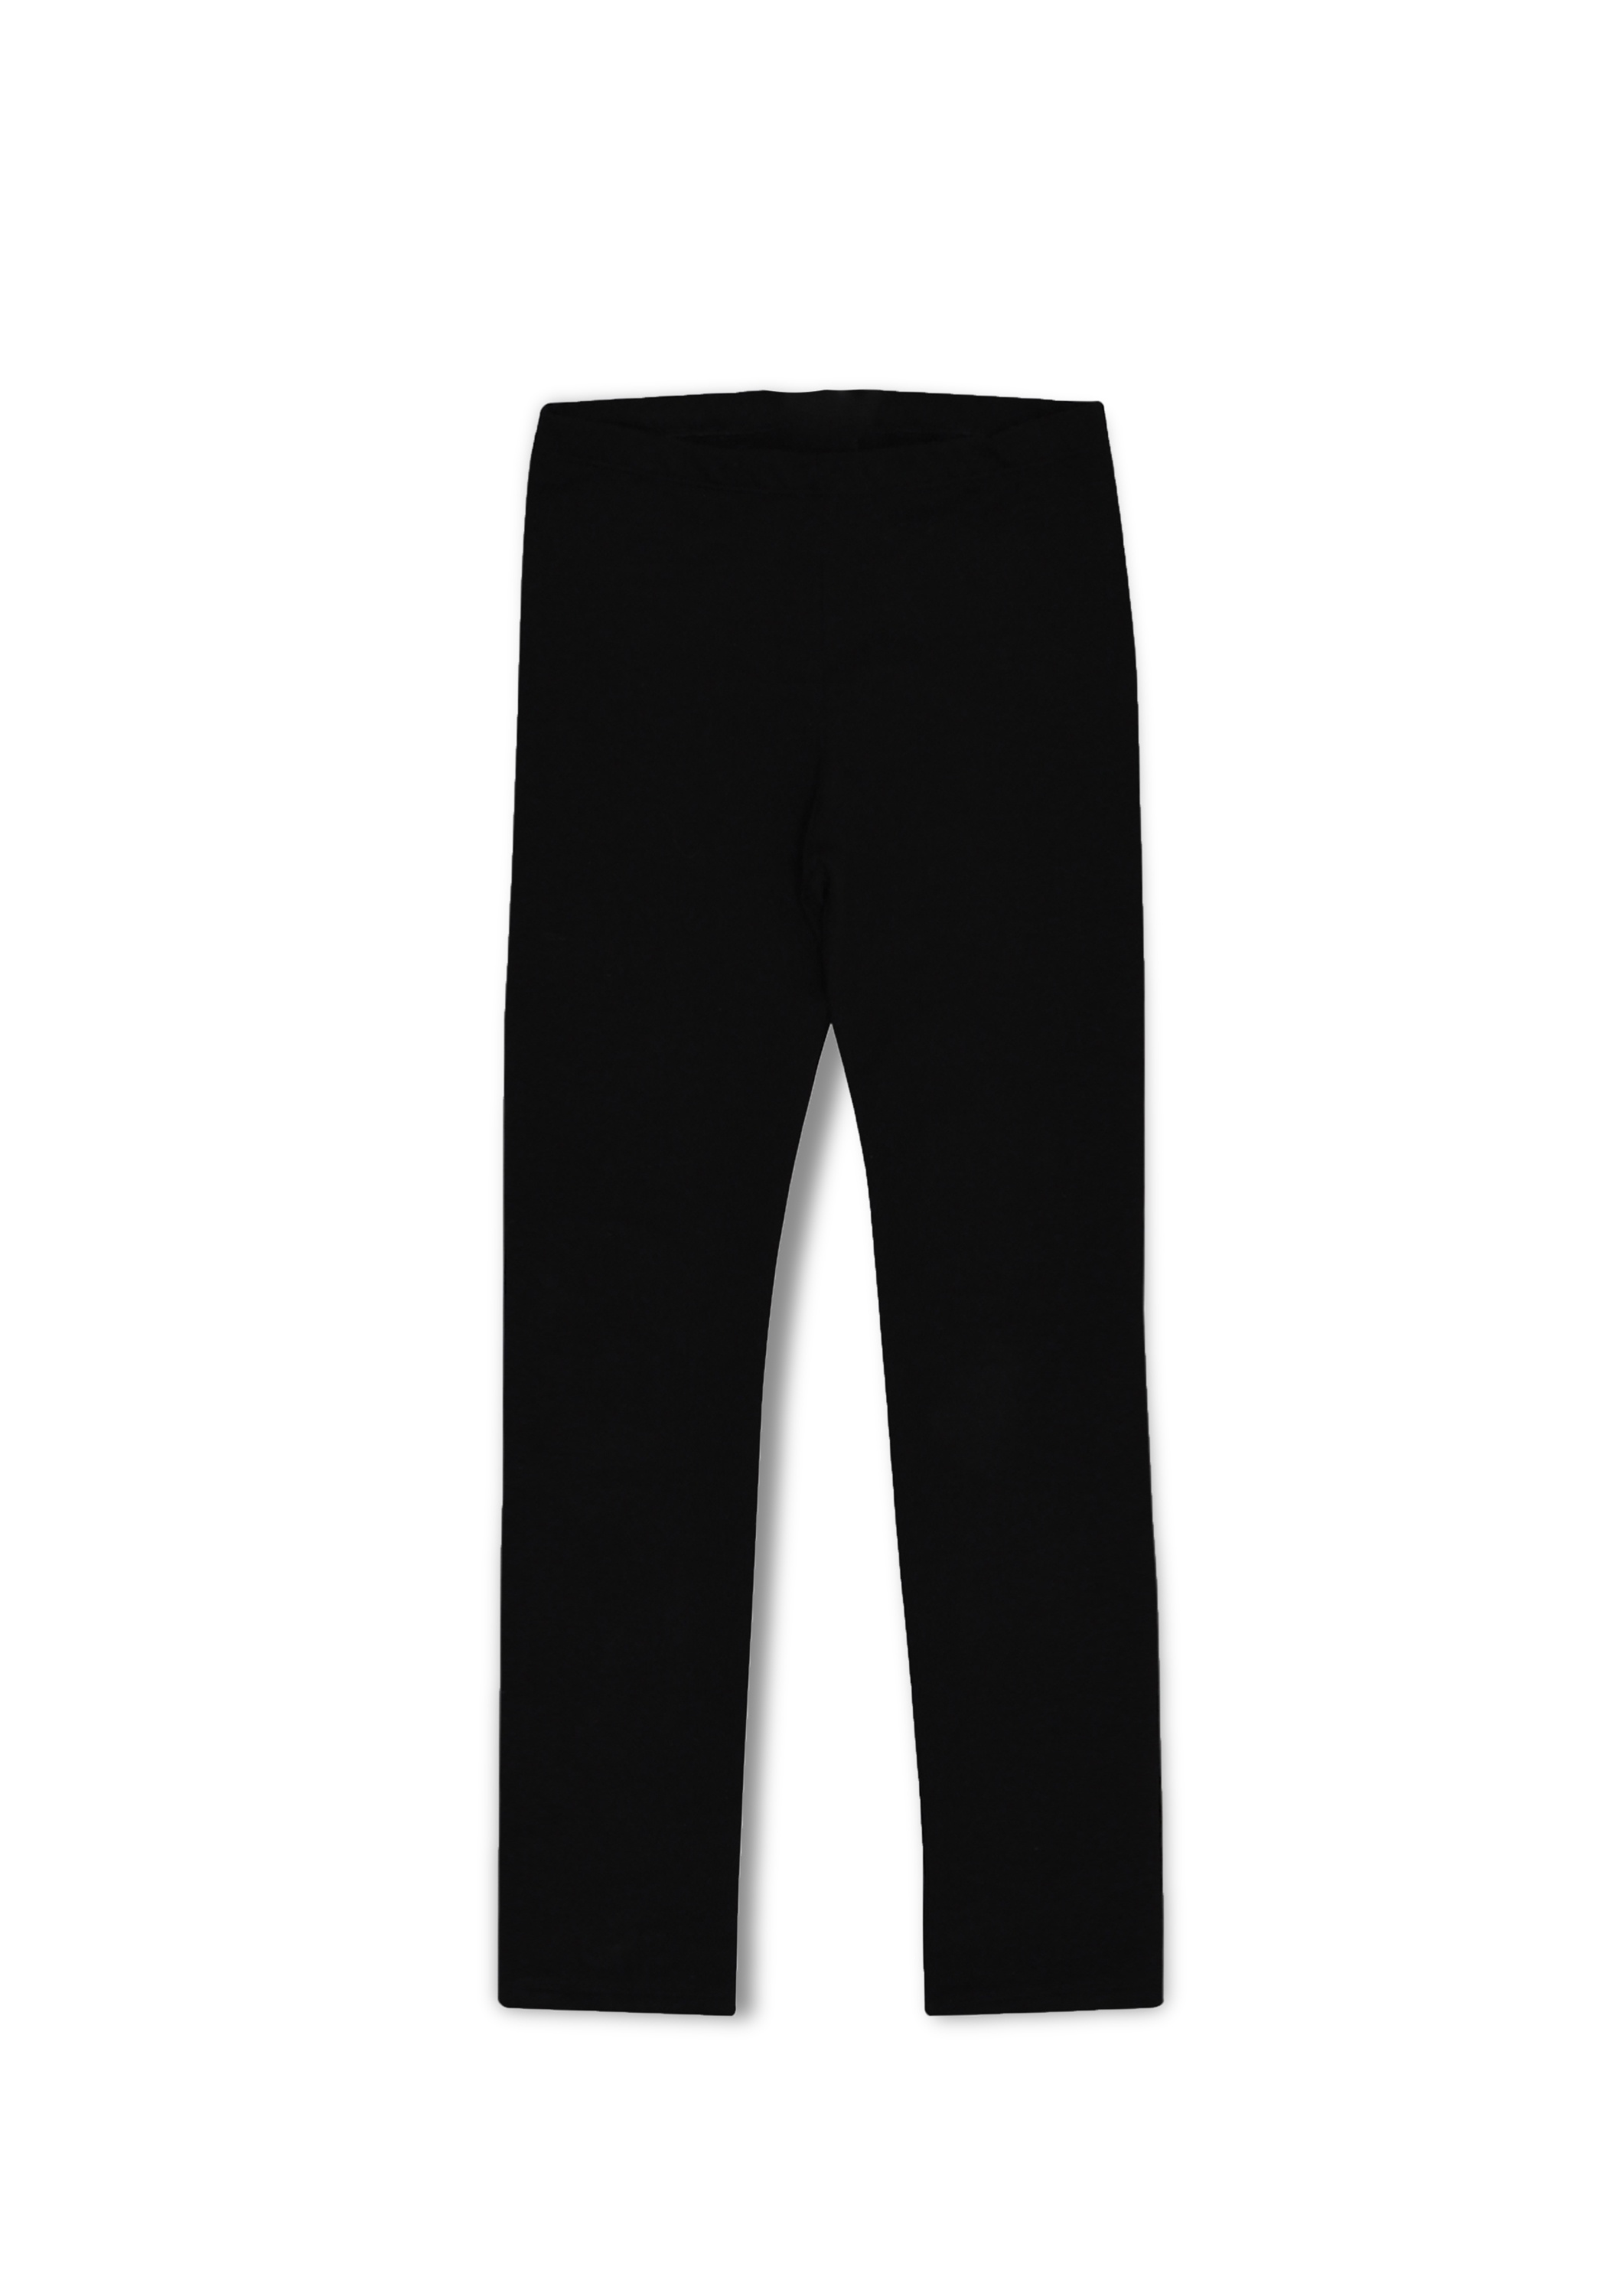
Everyday jersey pants | Grades 1–4
These school uniform pants are responsibly designed to provide lasting comfort for everyday school life while supporting sustainable values. Made with care through a responsible manufacturing process, it reflects our commitment to ethical production and long-lasting quality. We work exclusively with trusted suppliers, and all materials used are certified to ensure they are safe for children and environmentally responsible. The breathable fabric and thoughtful design make it ideal for active school days — offering both freedom of movement and durability. Fabric composition: 95% cotton, 5% elastane
Brand: NordForm
Category: Apparel & Accessories > Clothing > Uniforms > School Uniforms